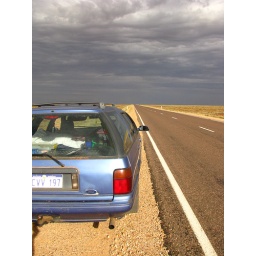
Or car along the road in South Australia